Seat of Wisdom

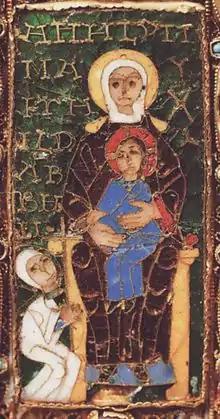
An enamel plaque on the processional Cross of Mathilde, showing an image of the donor together with Mary, Seat of Wisdom

This type of Madonna image is based on the Byzantine prototype of the "Chora tou Achoretou" ("Container of the Uncontainable"), an epithet mentioned in the Acathist Hymn and present in the Greek East by the early 11th century, when the Byzantine-inspired enamels were made in Germany for the Cross of Mathilde. The type appeared in a wide range of sculptural and, later, painted images in Western Europe, especially around 1200. In these representations, some structural elements of the throne invariably appear, even if only handholds and front legs. The Virgin's feet often rest on a low stool. Later, Gothic sculptures of the type are more explicitly identifiable with the Throne of Solomon, where: "...two lions stood, one at each hand. And twelve little lions stood upon the six steps on the one side and on the other."(I Kings 10: 18–20)